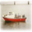
Label: ship